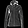
Label: Coat